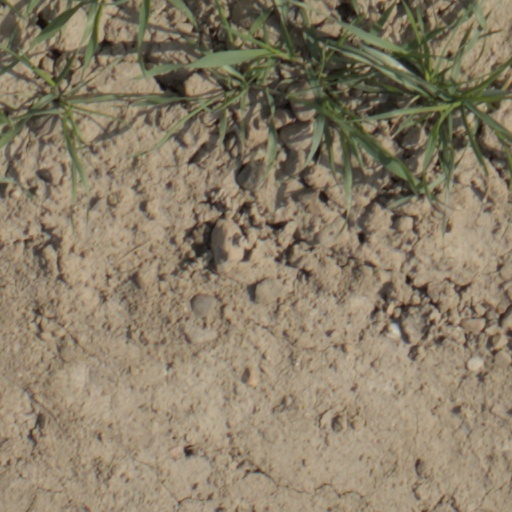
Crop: wheat